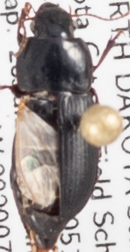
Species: Harpalus opacipennis
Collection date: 2020-07-28
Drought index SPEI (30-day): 0.39
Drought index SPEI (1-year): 1.28
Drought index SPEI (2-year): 2.09